James Rorke

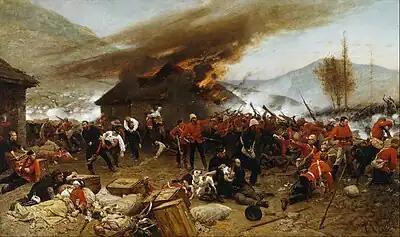
A depiction of the defence of Rorke's Drift. Rorke's former house is on fire.

Rorke purchased a property on the Zululand border in 1849. His property was on the Natal bank of the Buffalo River beyond which was Zulu territory. Rorke's land included the only drift, a shallow river crossing, for several miles up or downstream and this came to be known as Rorke's Drift. It also lay on a hunting trail running from the border back to the settlement of Helpmekaar. Rorke was also a hunter.